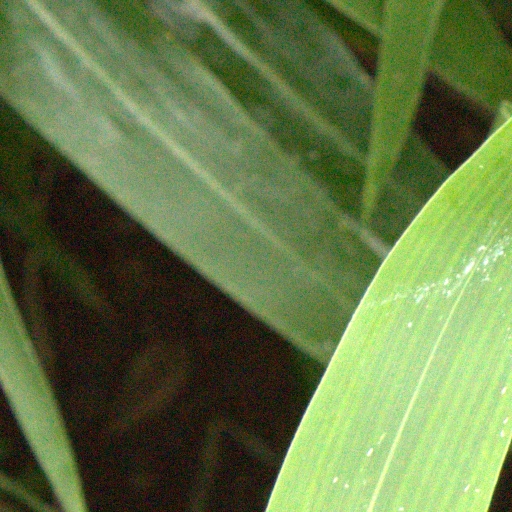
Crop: sorghum